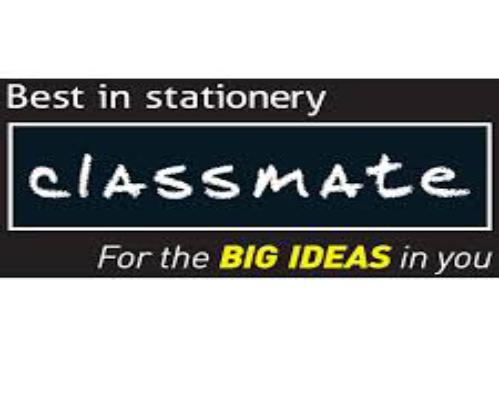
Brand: Classmate
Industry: Others